Robert Beltran

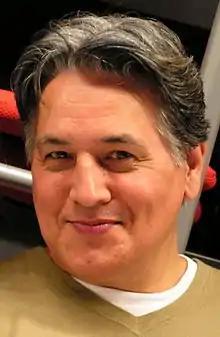
Beltran at Fedcon 15 Convention in 2006

Robert Adame Beltran (born November 19, 1953) is an American actor known for his role as Commander Chakotay on the 1990s television series "". He is also known for stage acting in California, and for playing Raoul Mendoza in the 1982 black comedy film "Eating Raoul".